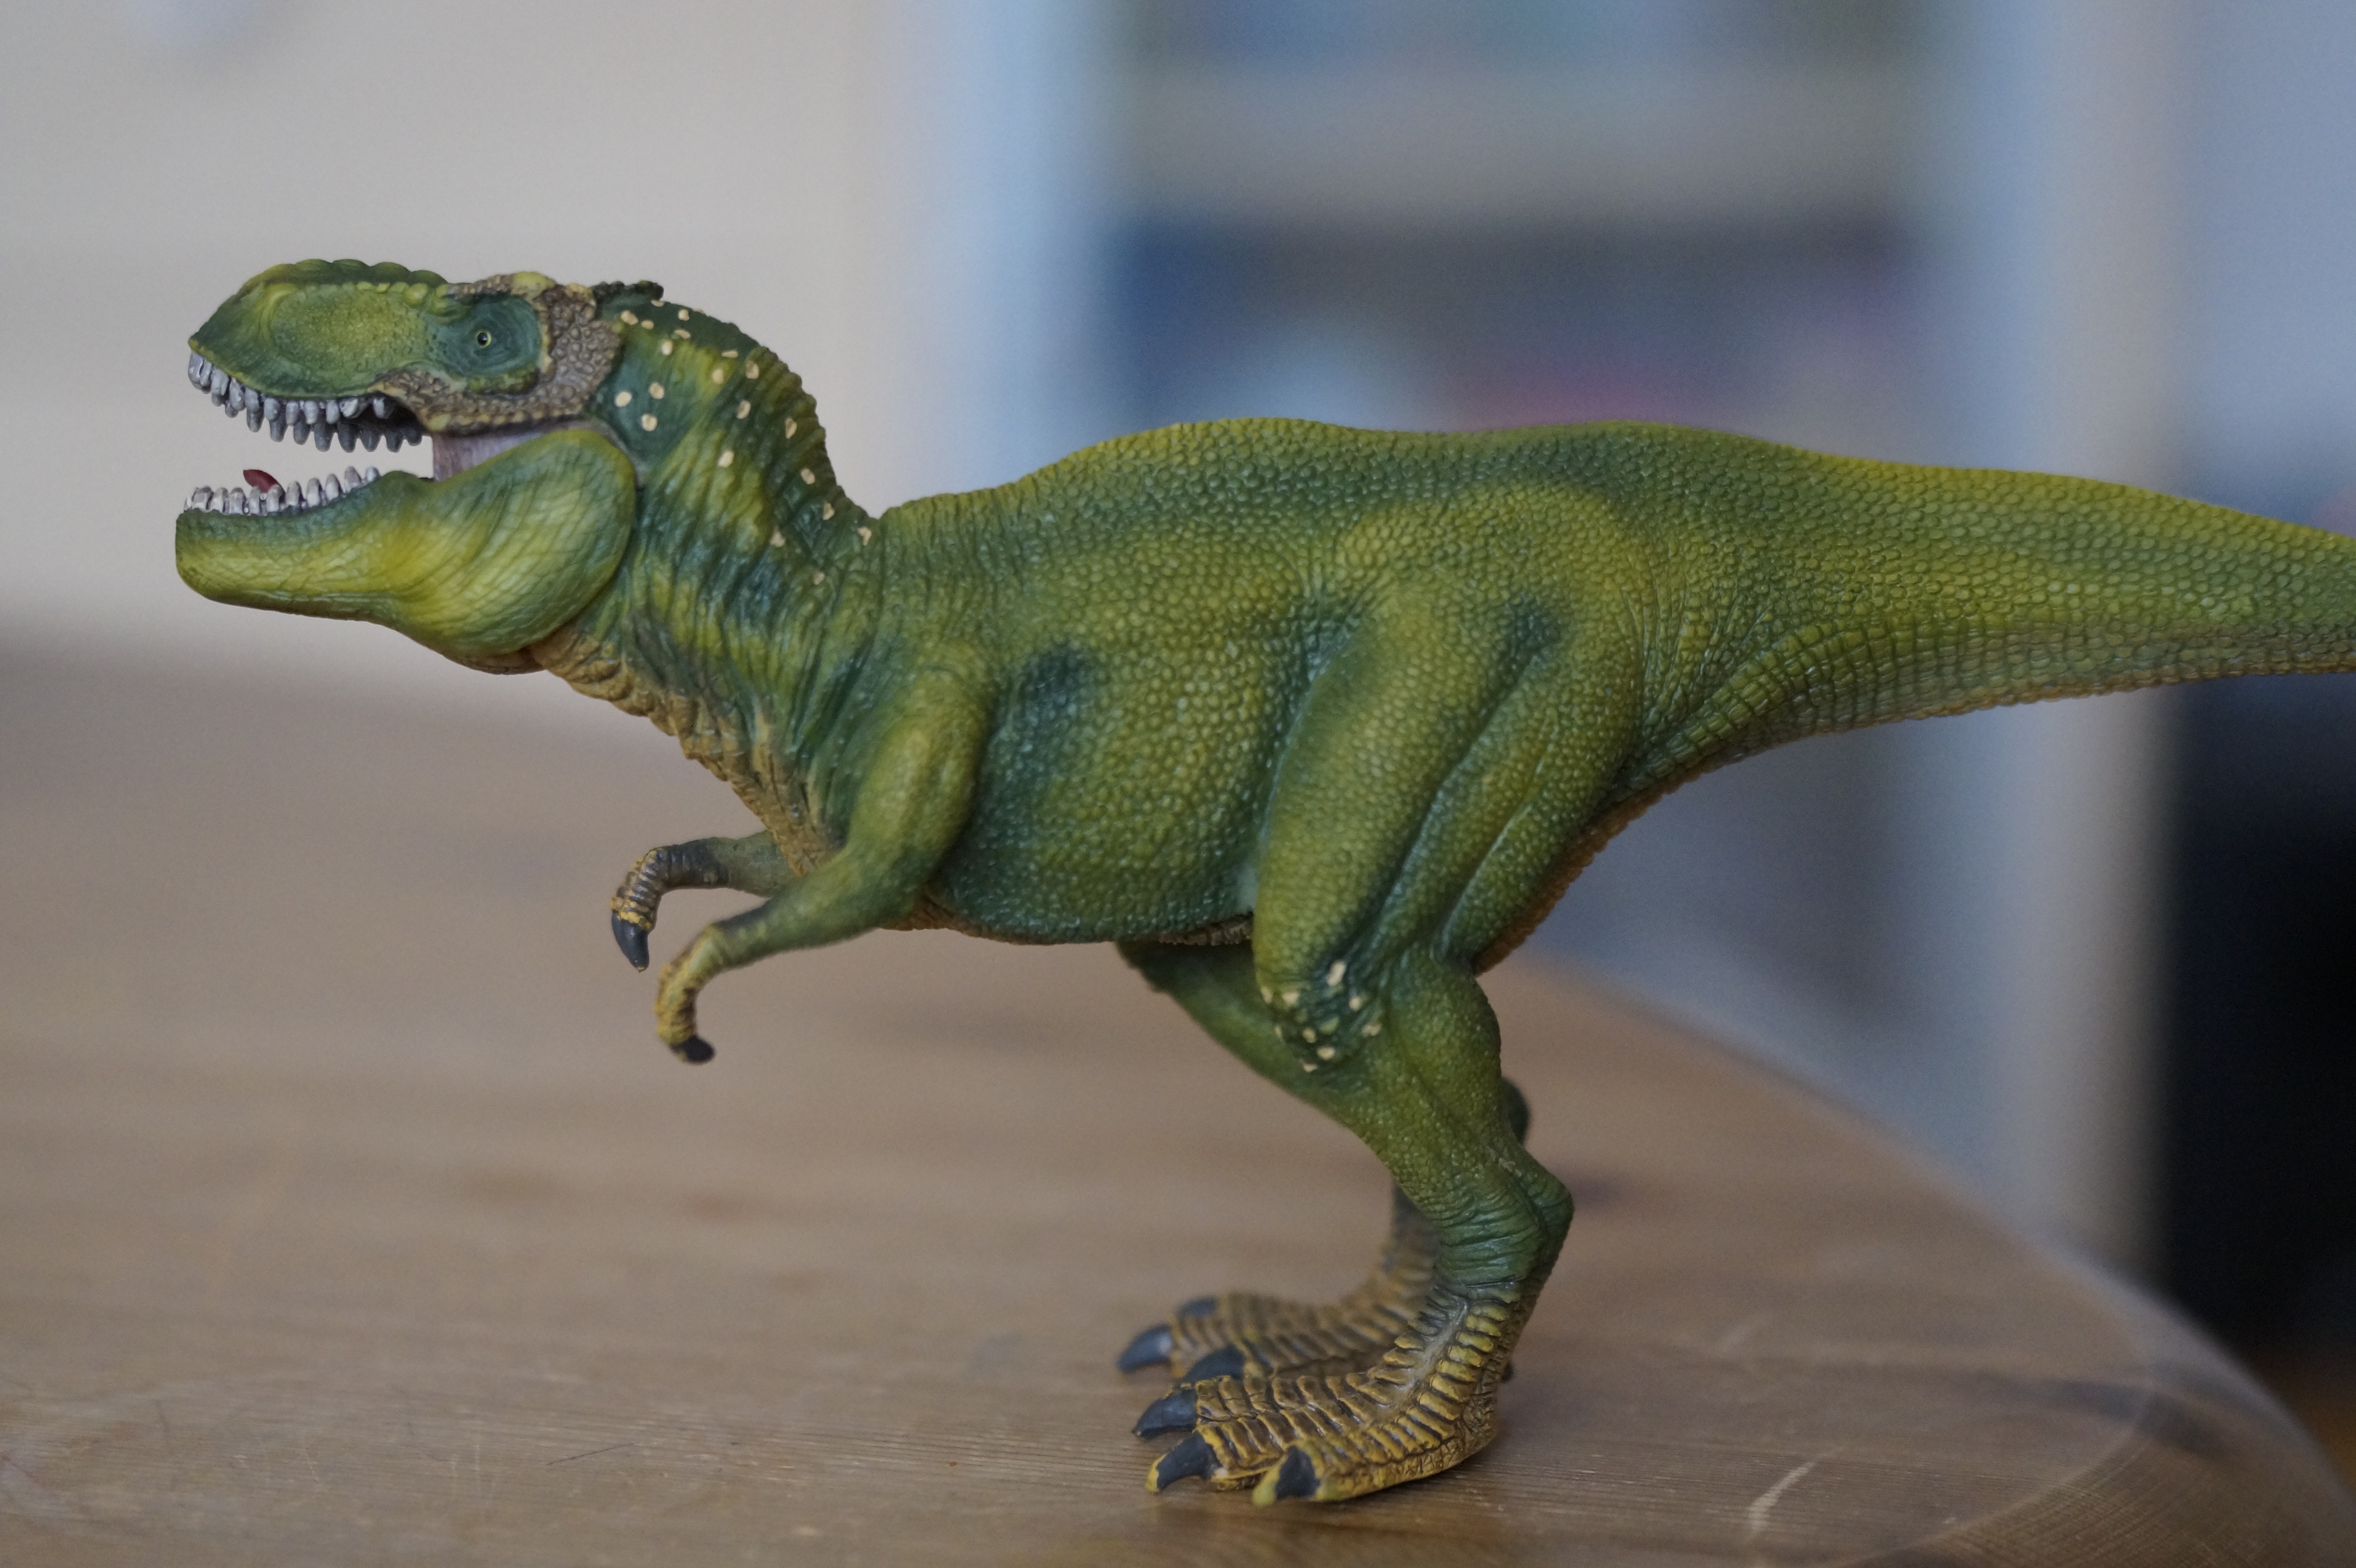
animal, predator, reptile, fauna, tyrannosaurus rex, children, toys, dragon, replica, dinosaur, dangerous, tyrannosaurus, carnivores, dino, prehistoric times, giant lizard, t rex, carnivorous dinosaurs, schleichtier, velociraptor